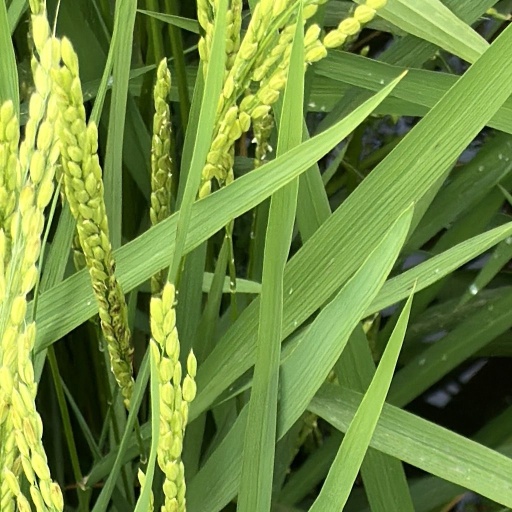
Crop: rice